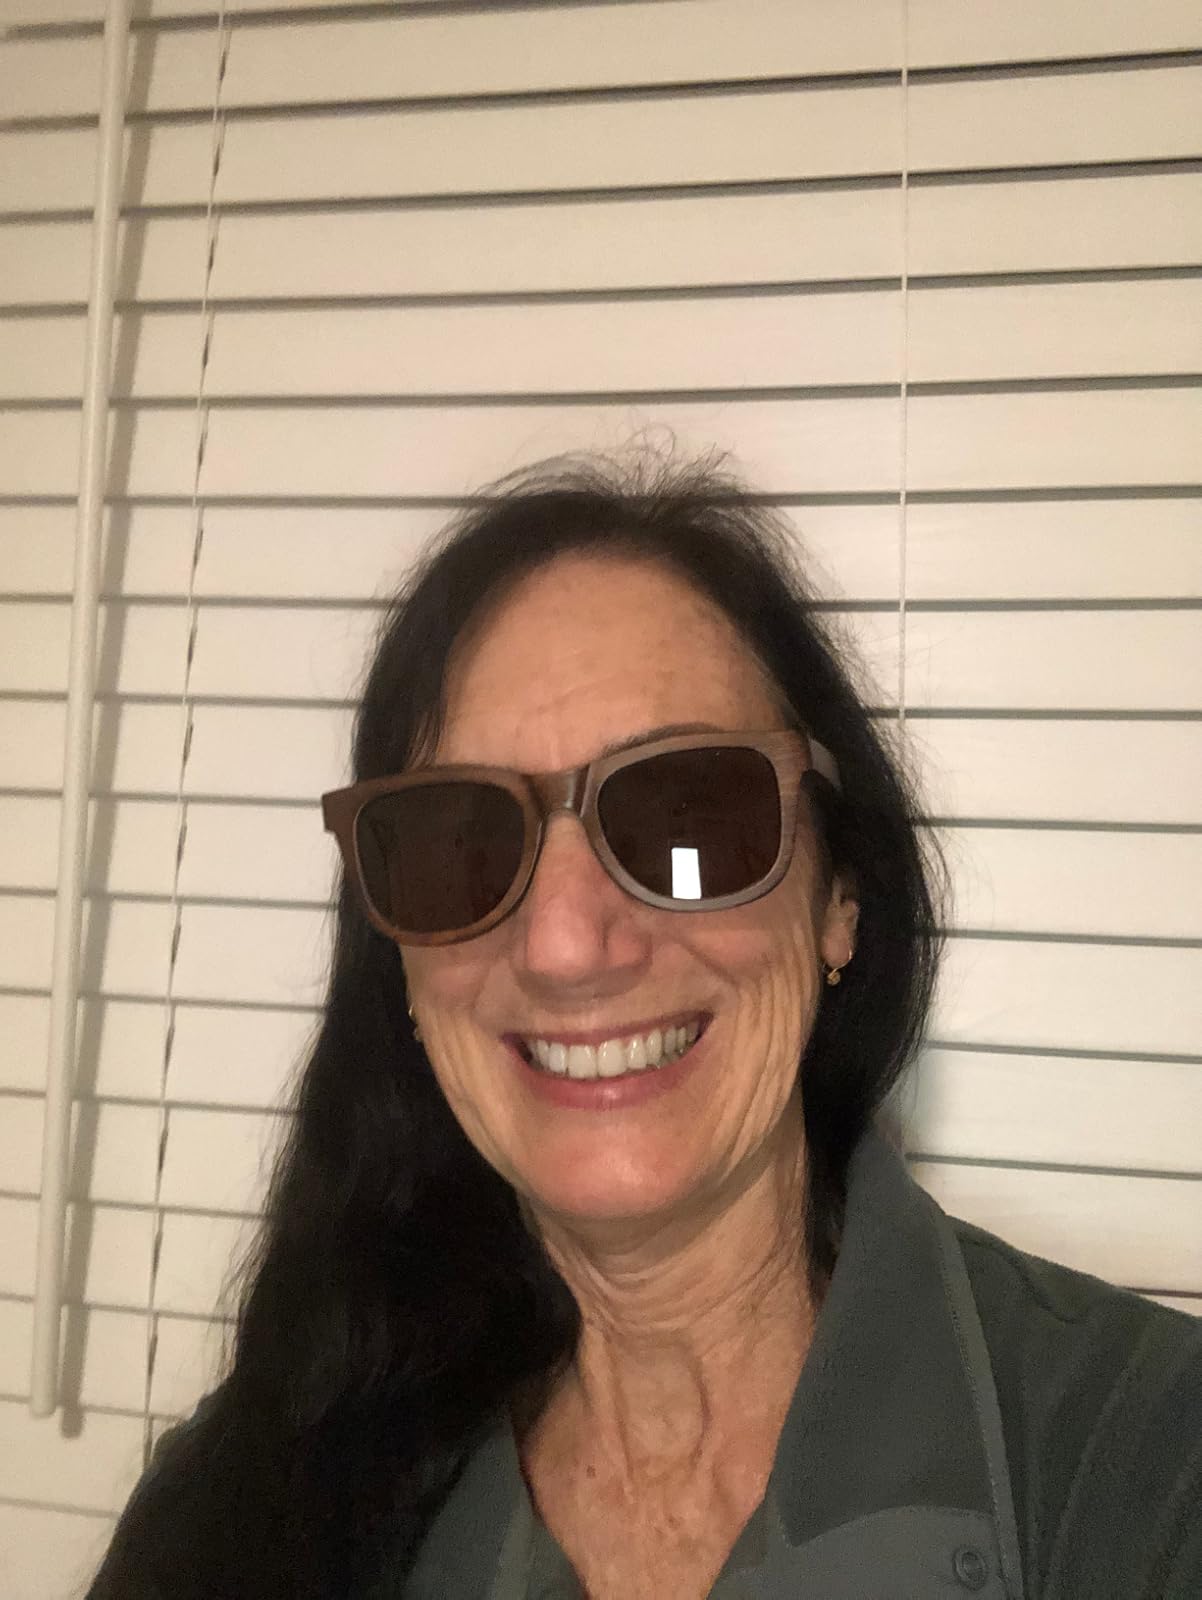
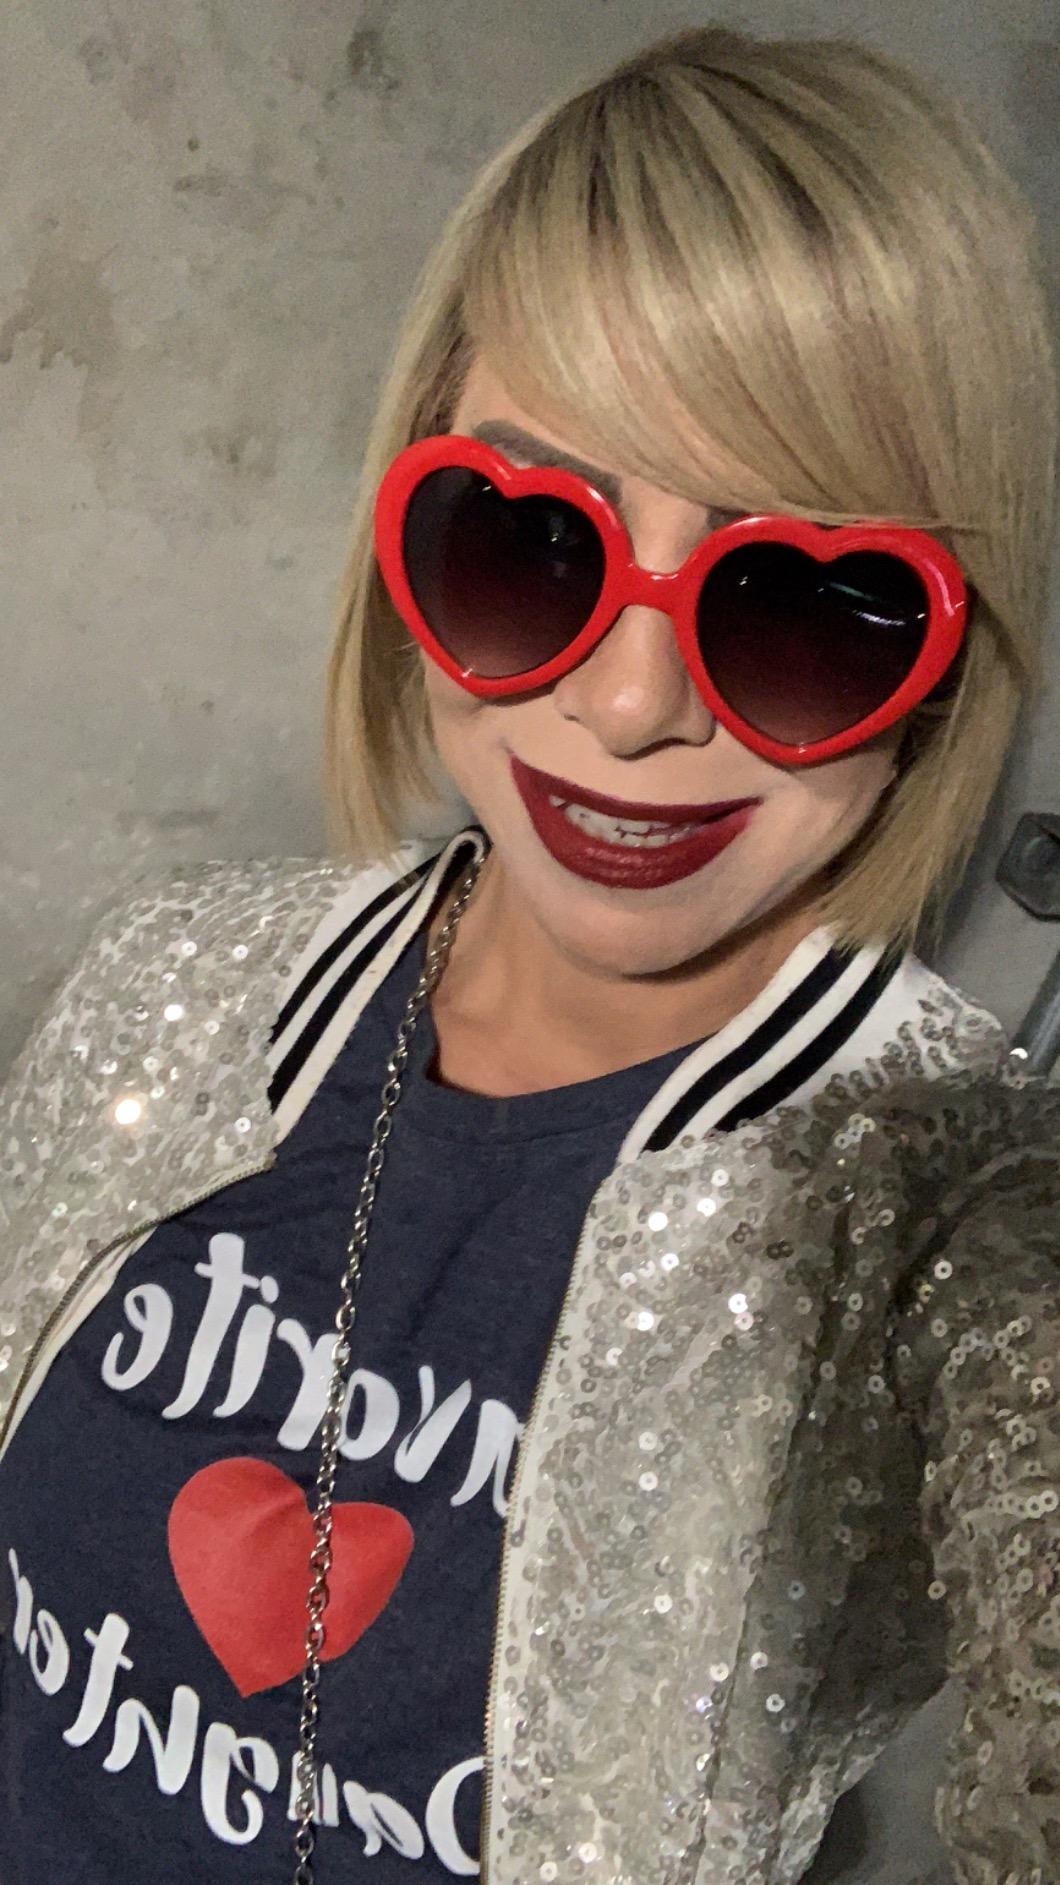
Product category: accessories_sunglasses
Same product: no